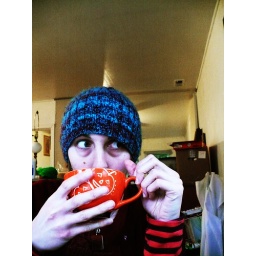
a worn out leslie sitting in front of the computer and listening to cocteau twins